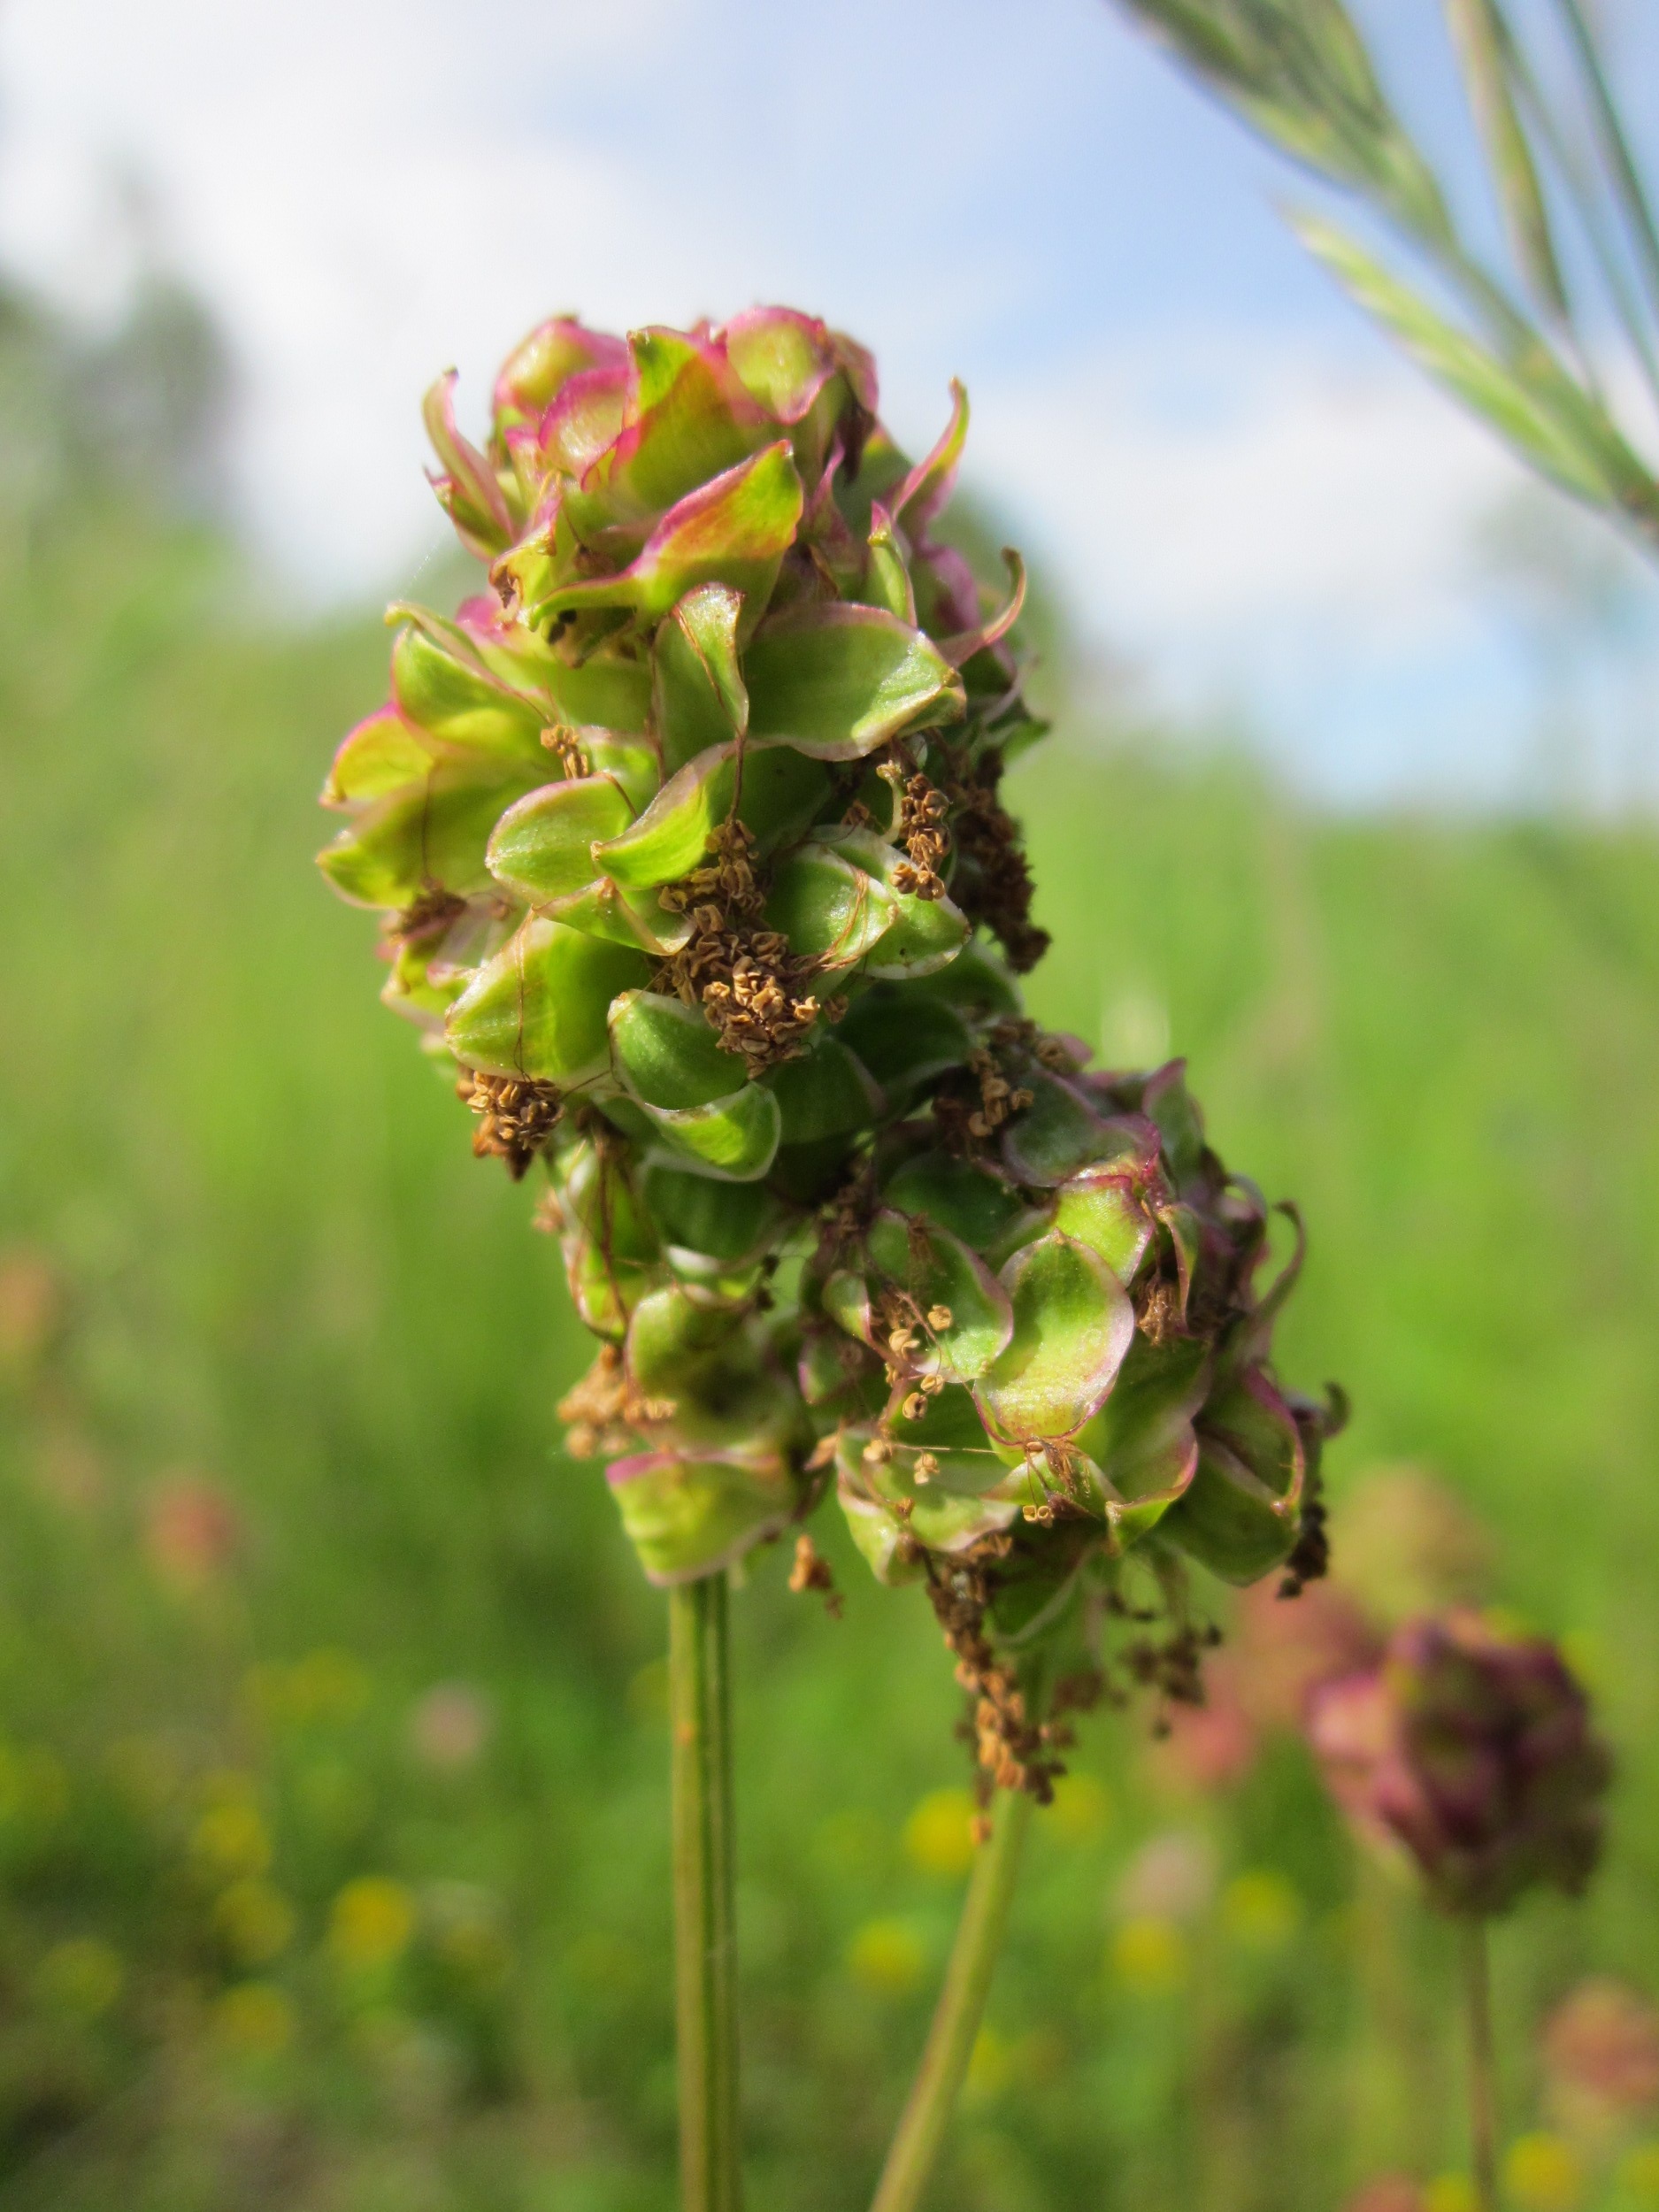
tree, branch, blossom, plant, fruit, leaf, flower, food, green, produce, botany, flora, wildflower, shrub, bud, species, burnet, macro photography, flowering plant, sanguisorba minor, salad burnet, garden burnet, small burnet, plant stem, woody plant, land plant